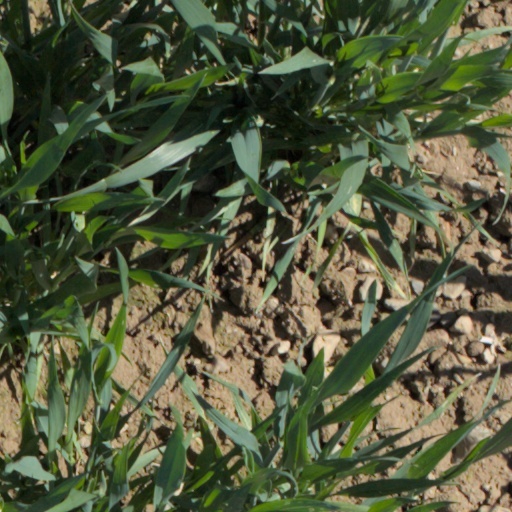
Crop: wheat